Lewis Powell (conspirator)

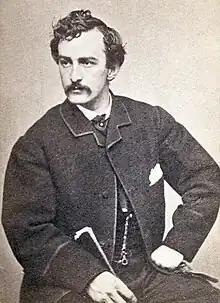
John Wilkes Booth in 1865

The day before Powell was released, John Surratt sent a telegram to Parr in Baltimore, telling him to send Powell immediately to Washington. Powell was freed just in time to take the 6:00 p.m. train to the capital. Powell arrived at the Surratt boarding house and identified himself as "Reverend Lewis Payne", a Baptist preacher. When members of the boarding house recognized him as Mr. Wood from several weeks earlier, Powell explained that he knew a Mr. Wood and that they had been confused. In a new suit, his demeanor suave and cultured—quite unlike his previous surly attitude—the members of the household accepted his explanation. But when "Reverend Payne" met with John Surratt, he claimed not to know him – even though on his previous visit he claimed to be a friend of John's. To Weichmann, this was highly suspicious behavior, but Mary said she was happy with "Reverend Payne's" explanations. Powell stayed for three days, then left.